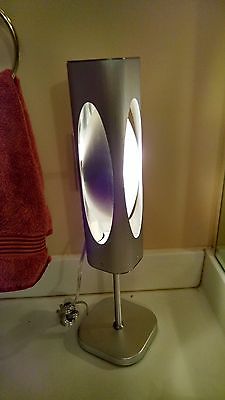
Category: lamp